Forsby–Köping limestone cableway

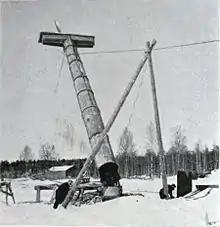
Casting of concrete trestle in 1940

The cableway was built in 1939 by AB Nordströms Linbanor for Skånska Cement AB in concert with the construction of its Forsby limestone plant and cement factory in Köping. A 300 people workforce completed the installation at a pace of 2,1 km/month. The choice of a cableway was determined after evaluation of a number of modes of transportation, and special care was taken not to interfere with the surrounding landscape, particularly at the lake Hjälmaren strait.